Greeks

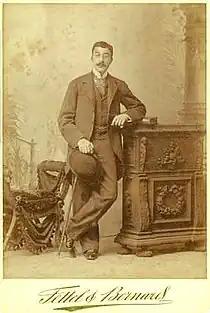
Poet Constantine P. Cavafy, a native of Alexandria, Egypt

In ancient times, the trading and colonizing activities of the Greek tribes and city states spread the Greek culture, religion and language around the Mediterranean and Black Sea basins, especially in Southern Italy (the so-called "Magna Graecia"), Spain, the south of France and the Black sea coasts. Under Alexander the Great's empire and successor states, Greek and Hellenizing ruling classes were established in the Middle East, India and in Egypt. The Hellenistic period is characterized by a new wave of Greek colonization that established Greek cities and kingdoms in Asia and Africa. Under the Roman Empire, easier movement of people spread Greeks across the Empire and in the eastern territories, Greek became the lingua franca rather than Latin. The modern-day Griko community of southern Italy, numbering about 60,000, may represent a living remnant of the ancient Greek populations of Italy.